Vega flight VV16

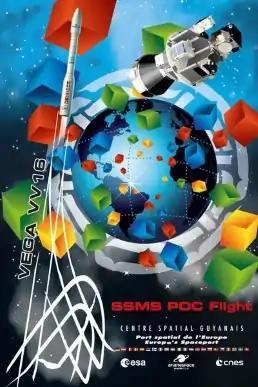
CNES CSG sticker artwork

Vega flight VV16, also called SSMS PoC Flight (for "Small Spacecraft Mission Service Proof of Concept Flight"), was the launch of the Vega rocket. The launch was also notable as it was the first Vega launch following the accident of the VV15 launch in July 2019 that caused the loss of FalconEye1 satellite.